Grosbeak

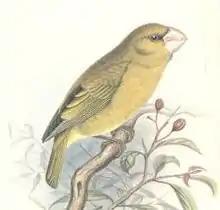
Kona grosbeak ("Chloridops kona")

The cardinal family (Cardinalidae) of the Americas contains the following 17 "grosbeaks":